Ptolemy IX Soter

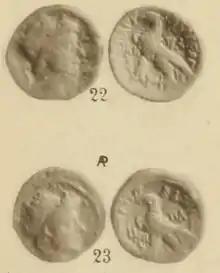
Rare drachms of Ptolemy XII minted at Paphos, Cyprus in 53 BC

On 28 June 116, Ptolemy VIII died. According to Justin, Ptolemy VIII's will left Cleopatra III in charge of Egypt, with the right to choose either Ptolemy IX or his younger brother Ptolemy X as her co-regent. Cyrene was left to Ptolemy VIII's illegitimate son, Ptolemy Apion. Justin further claims that Cleopatra III wanted to choose Ptolemy X, but the people of Alexandria rioted and forced her to choose Ptolemy IX. Pausanias implies that Cleopatra III's request to send Ptolemy IX to Cyprus in 117 BC had been intended to get him out of the way in order to enable Ptolemy X's succession.